Alejandro Agostinelli

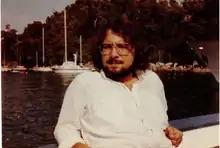

The enigma of the Uritorco. In January 1986 there was an alleged "UFO landing" on a slope of the Sierras del Pajarillo, near Capilla del Monte, Córdoba Province, Argentina. Agostinelli traveled there, took measures and samples, and found that the alleged evidence of landing, called a "stain", had not been caused "from above" by "an object emitting heat", as stated in an official press release, but that the heat could have ascended from the base of the hill. Agostinelli proposed that the mysterious "stain" could have been caused by a mere fire.